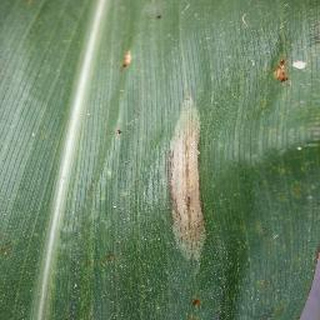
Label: corn_northern_leaf_blight